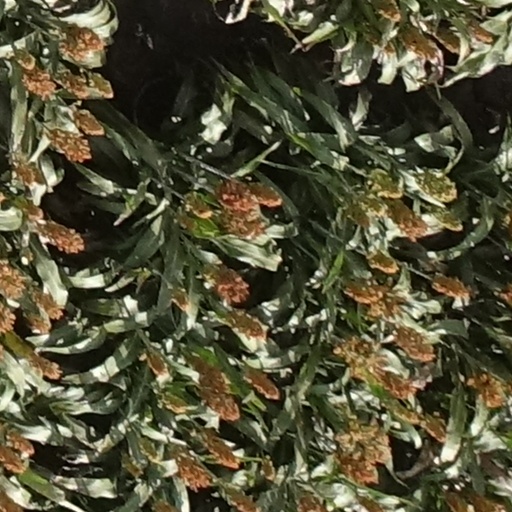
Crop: sorghum